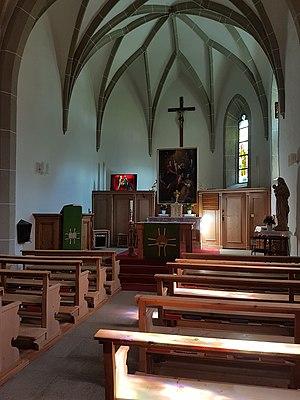
Baselgia Sta Chatrigna et Sta Barbara (église Sainte-Catherine et Saint-Barabar) à Zuoz, Grisons, Suisse. D'abord mentionné en 1446, reconstruit en 1509/1510.